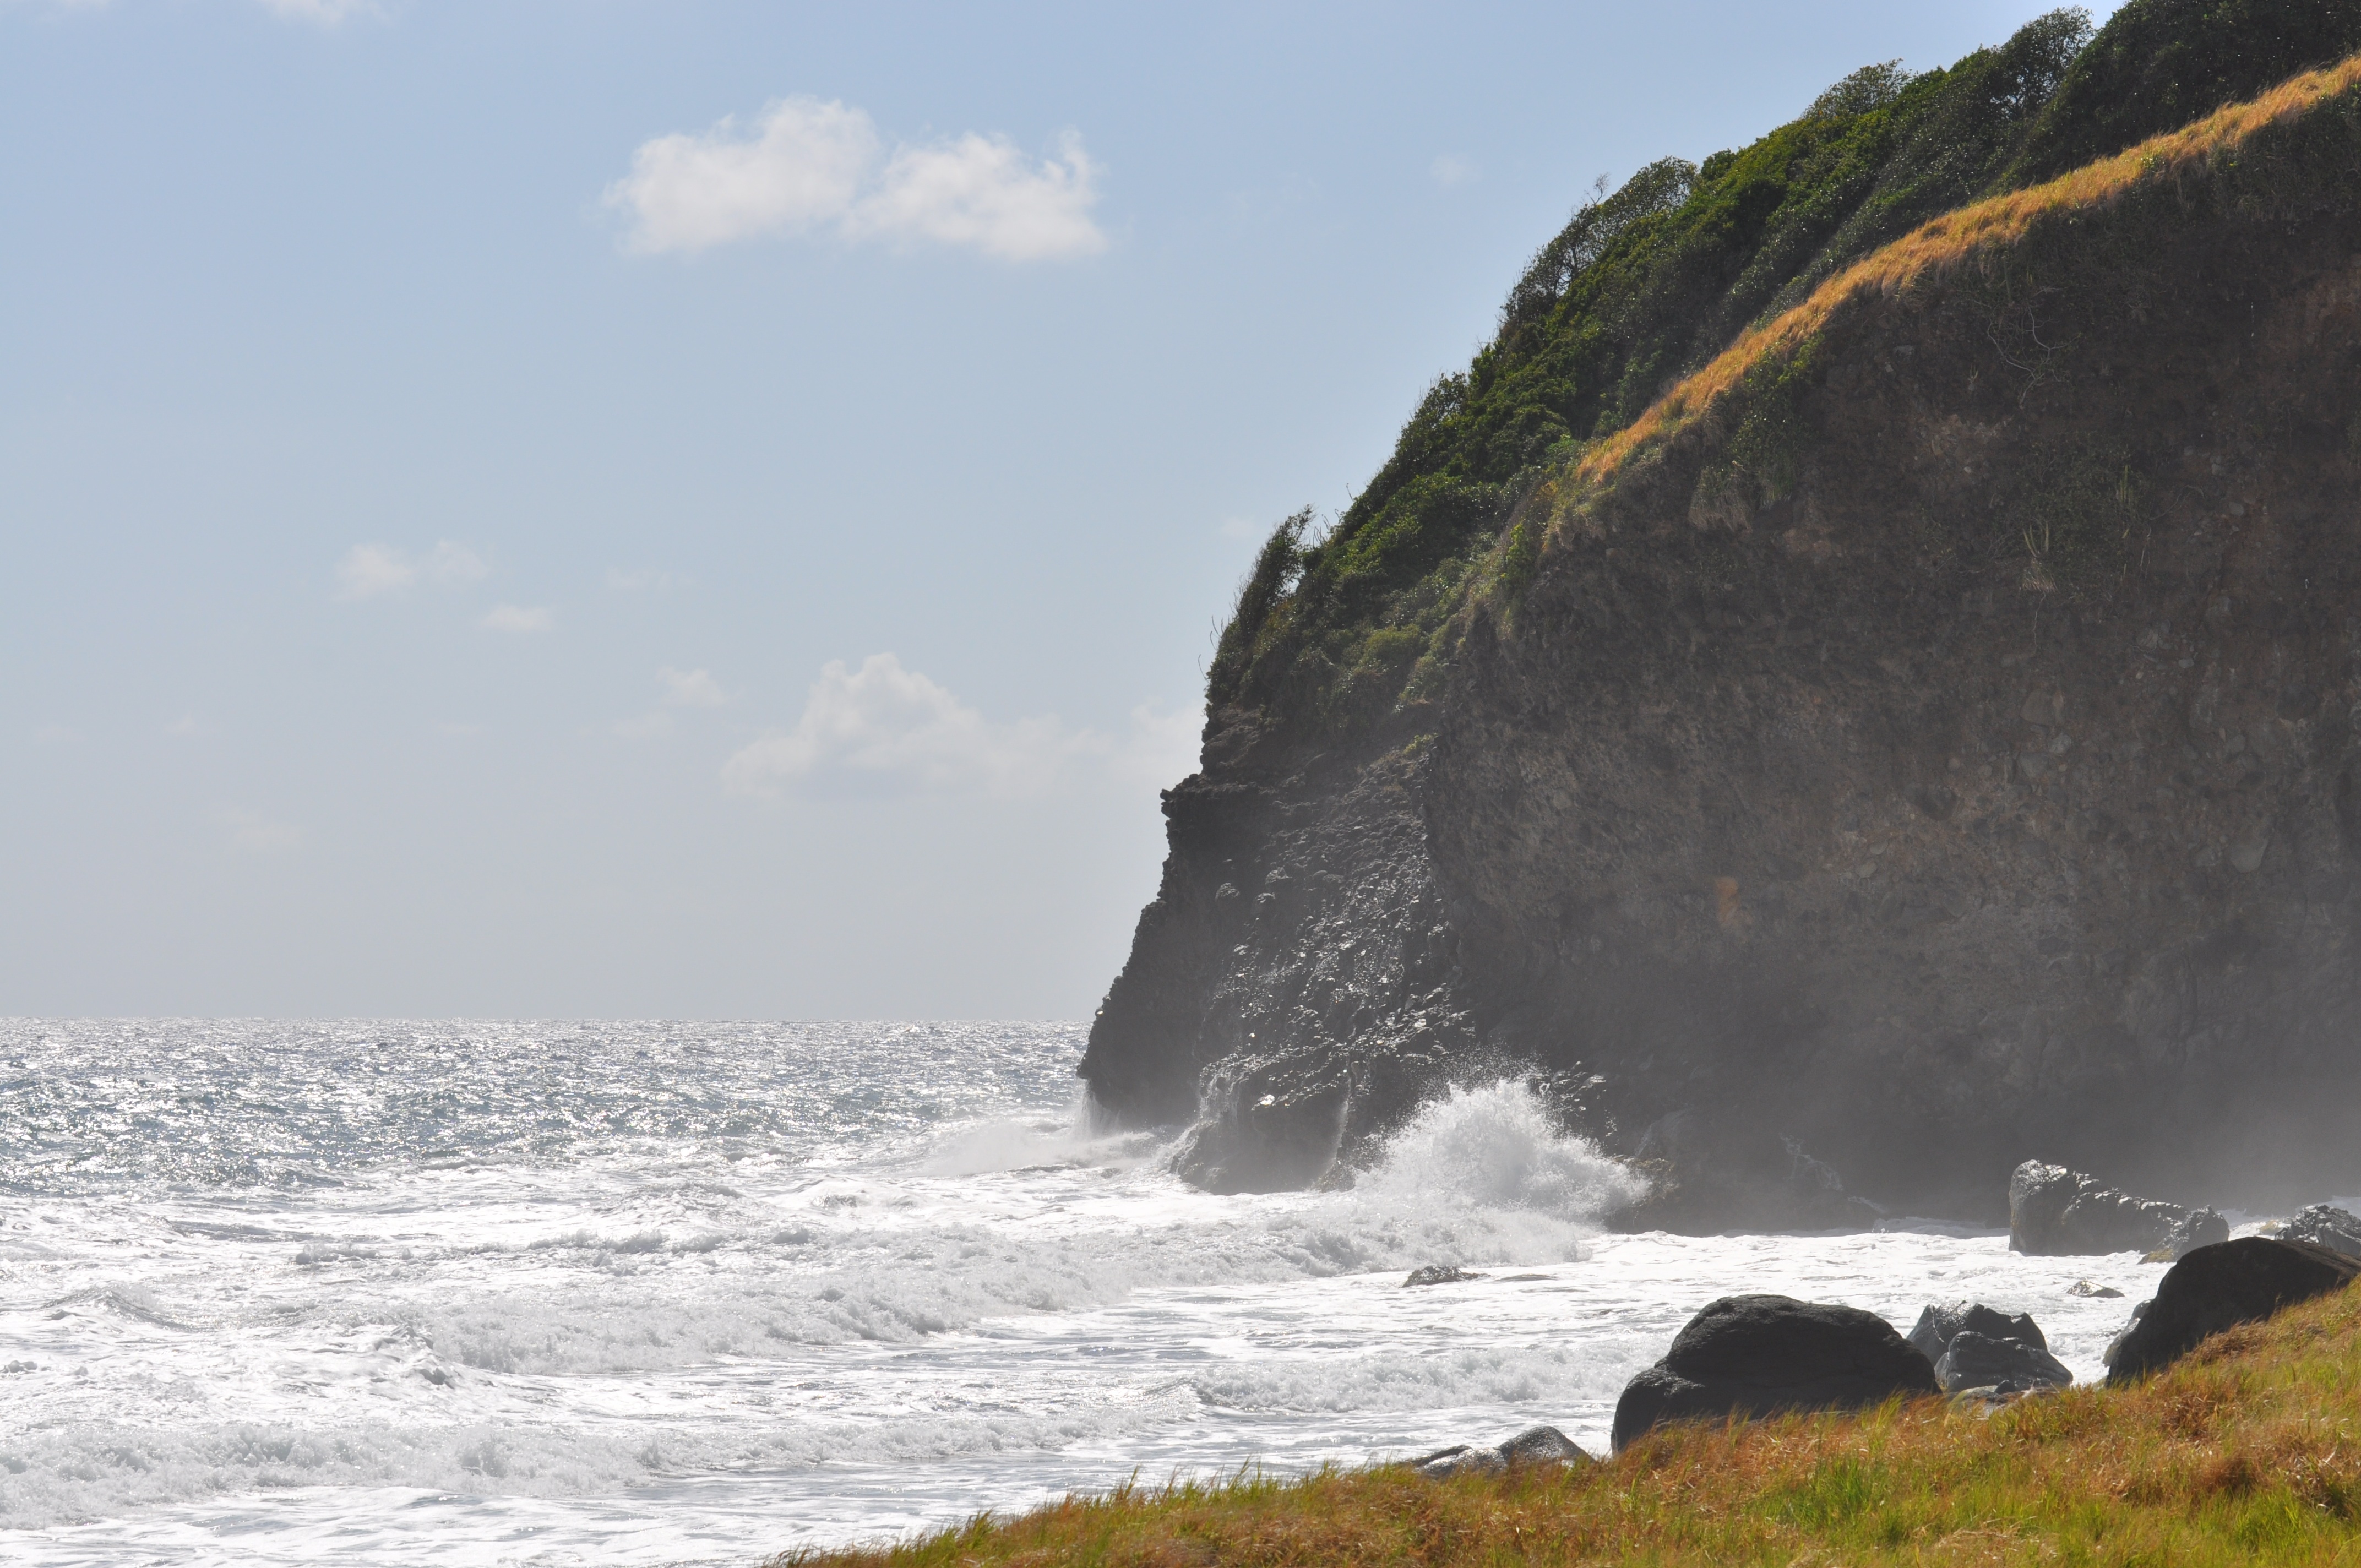
beach, sea, coast, rock, ocean, shore, wave, cliff, cove, bay, terrain, material, body of water, cape, wind wave